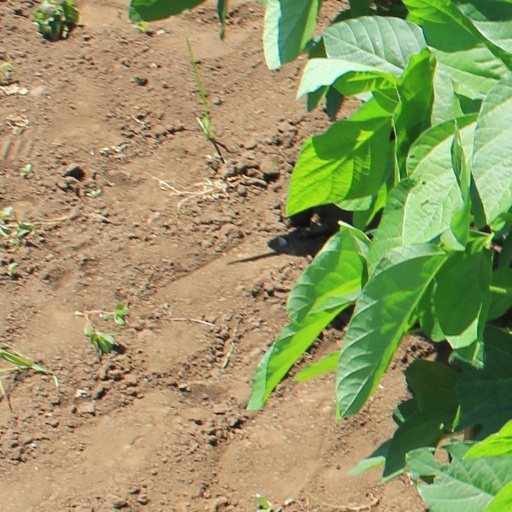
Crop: soybean